Battle of Ginchy

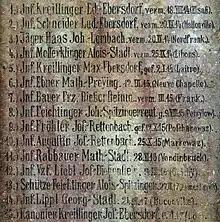

On the evening of 6 July, German troops were spotted moving into Ginchy, by a 9 Squadron observer and were machine-gunned but a call for artillery-fire went unanswered. Later on more troops were seen and engaged by artillery, prisoners later stating that a battalion lost half its men. On 22 July, 9 Squadron observers reported that new digging was seen around Ginchy, part of a line of entrenchments from Combles to Gueudecourt. On 18 August, British artillery-fire was directed on Ginchy, again by 9 Squadron. On 3 September a reconnaissance flight by 3 Squadron over Ginchy reported no great mass of German infantry, the aeroplane was not fired on and huddled bodies were taken to be German dead.